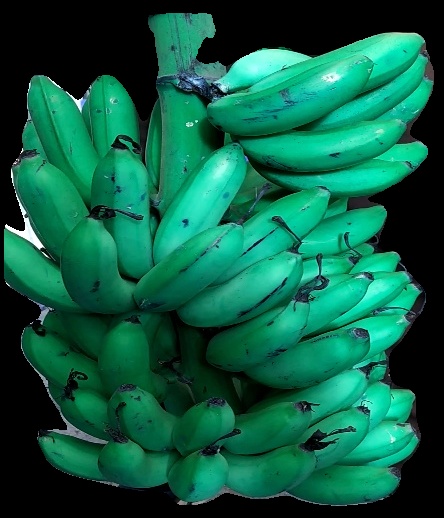
Variety: rasbale
Grade: grade1